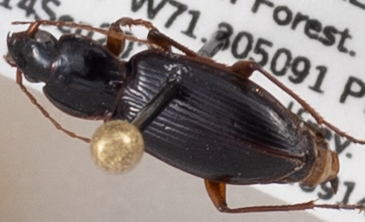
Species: Synuchus impunctatus
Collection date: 2022-09-14
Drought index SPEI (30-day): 0.728
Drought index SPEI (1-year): -0.926
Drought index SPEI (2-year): -1.128